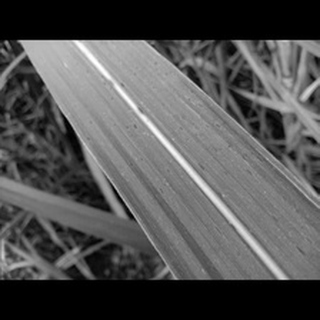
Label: sugarcane_rust